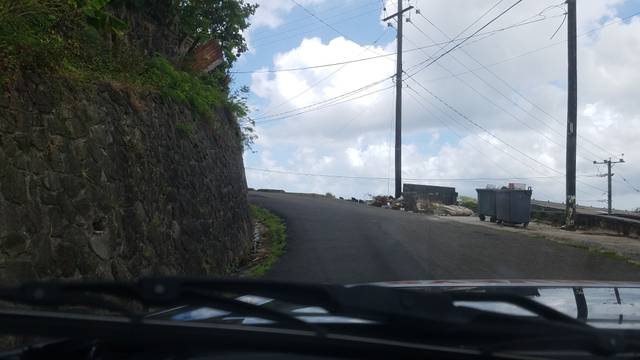
Region: Saint Lucia
Coordinates: 14.009, -60.994